Brewery District

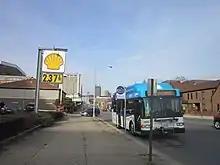
COTA circulator stopping on High Street

The district has High and Front Streets running north to south, and Greenlawn and Whittier running east to west. There is access to Route 315 as well as Interstate 70, but some residents have proposed making the access more direct. Additionally, COTA offers several bus routes through the neighborhood, including local and express services.